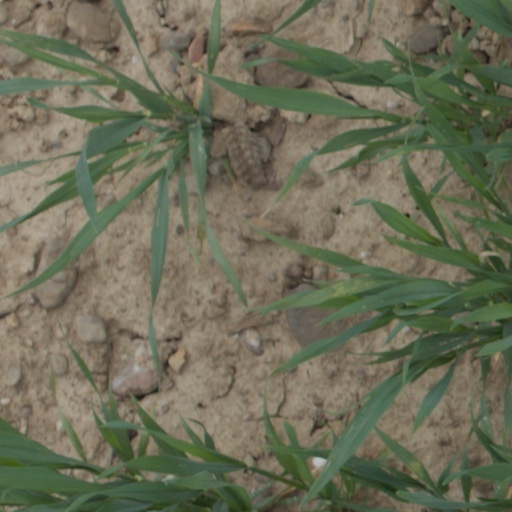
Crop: wheat